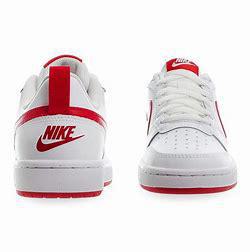
Brand: Nike
Model: Court Borough